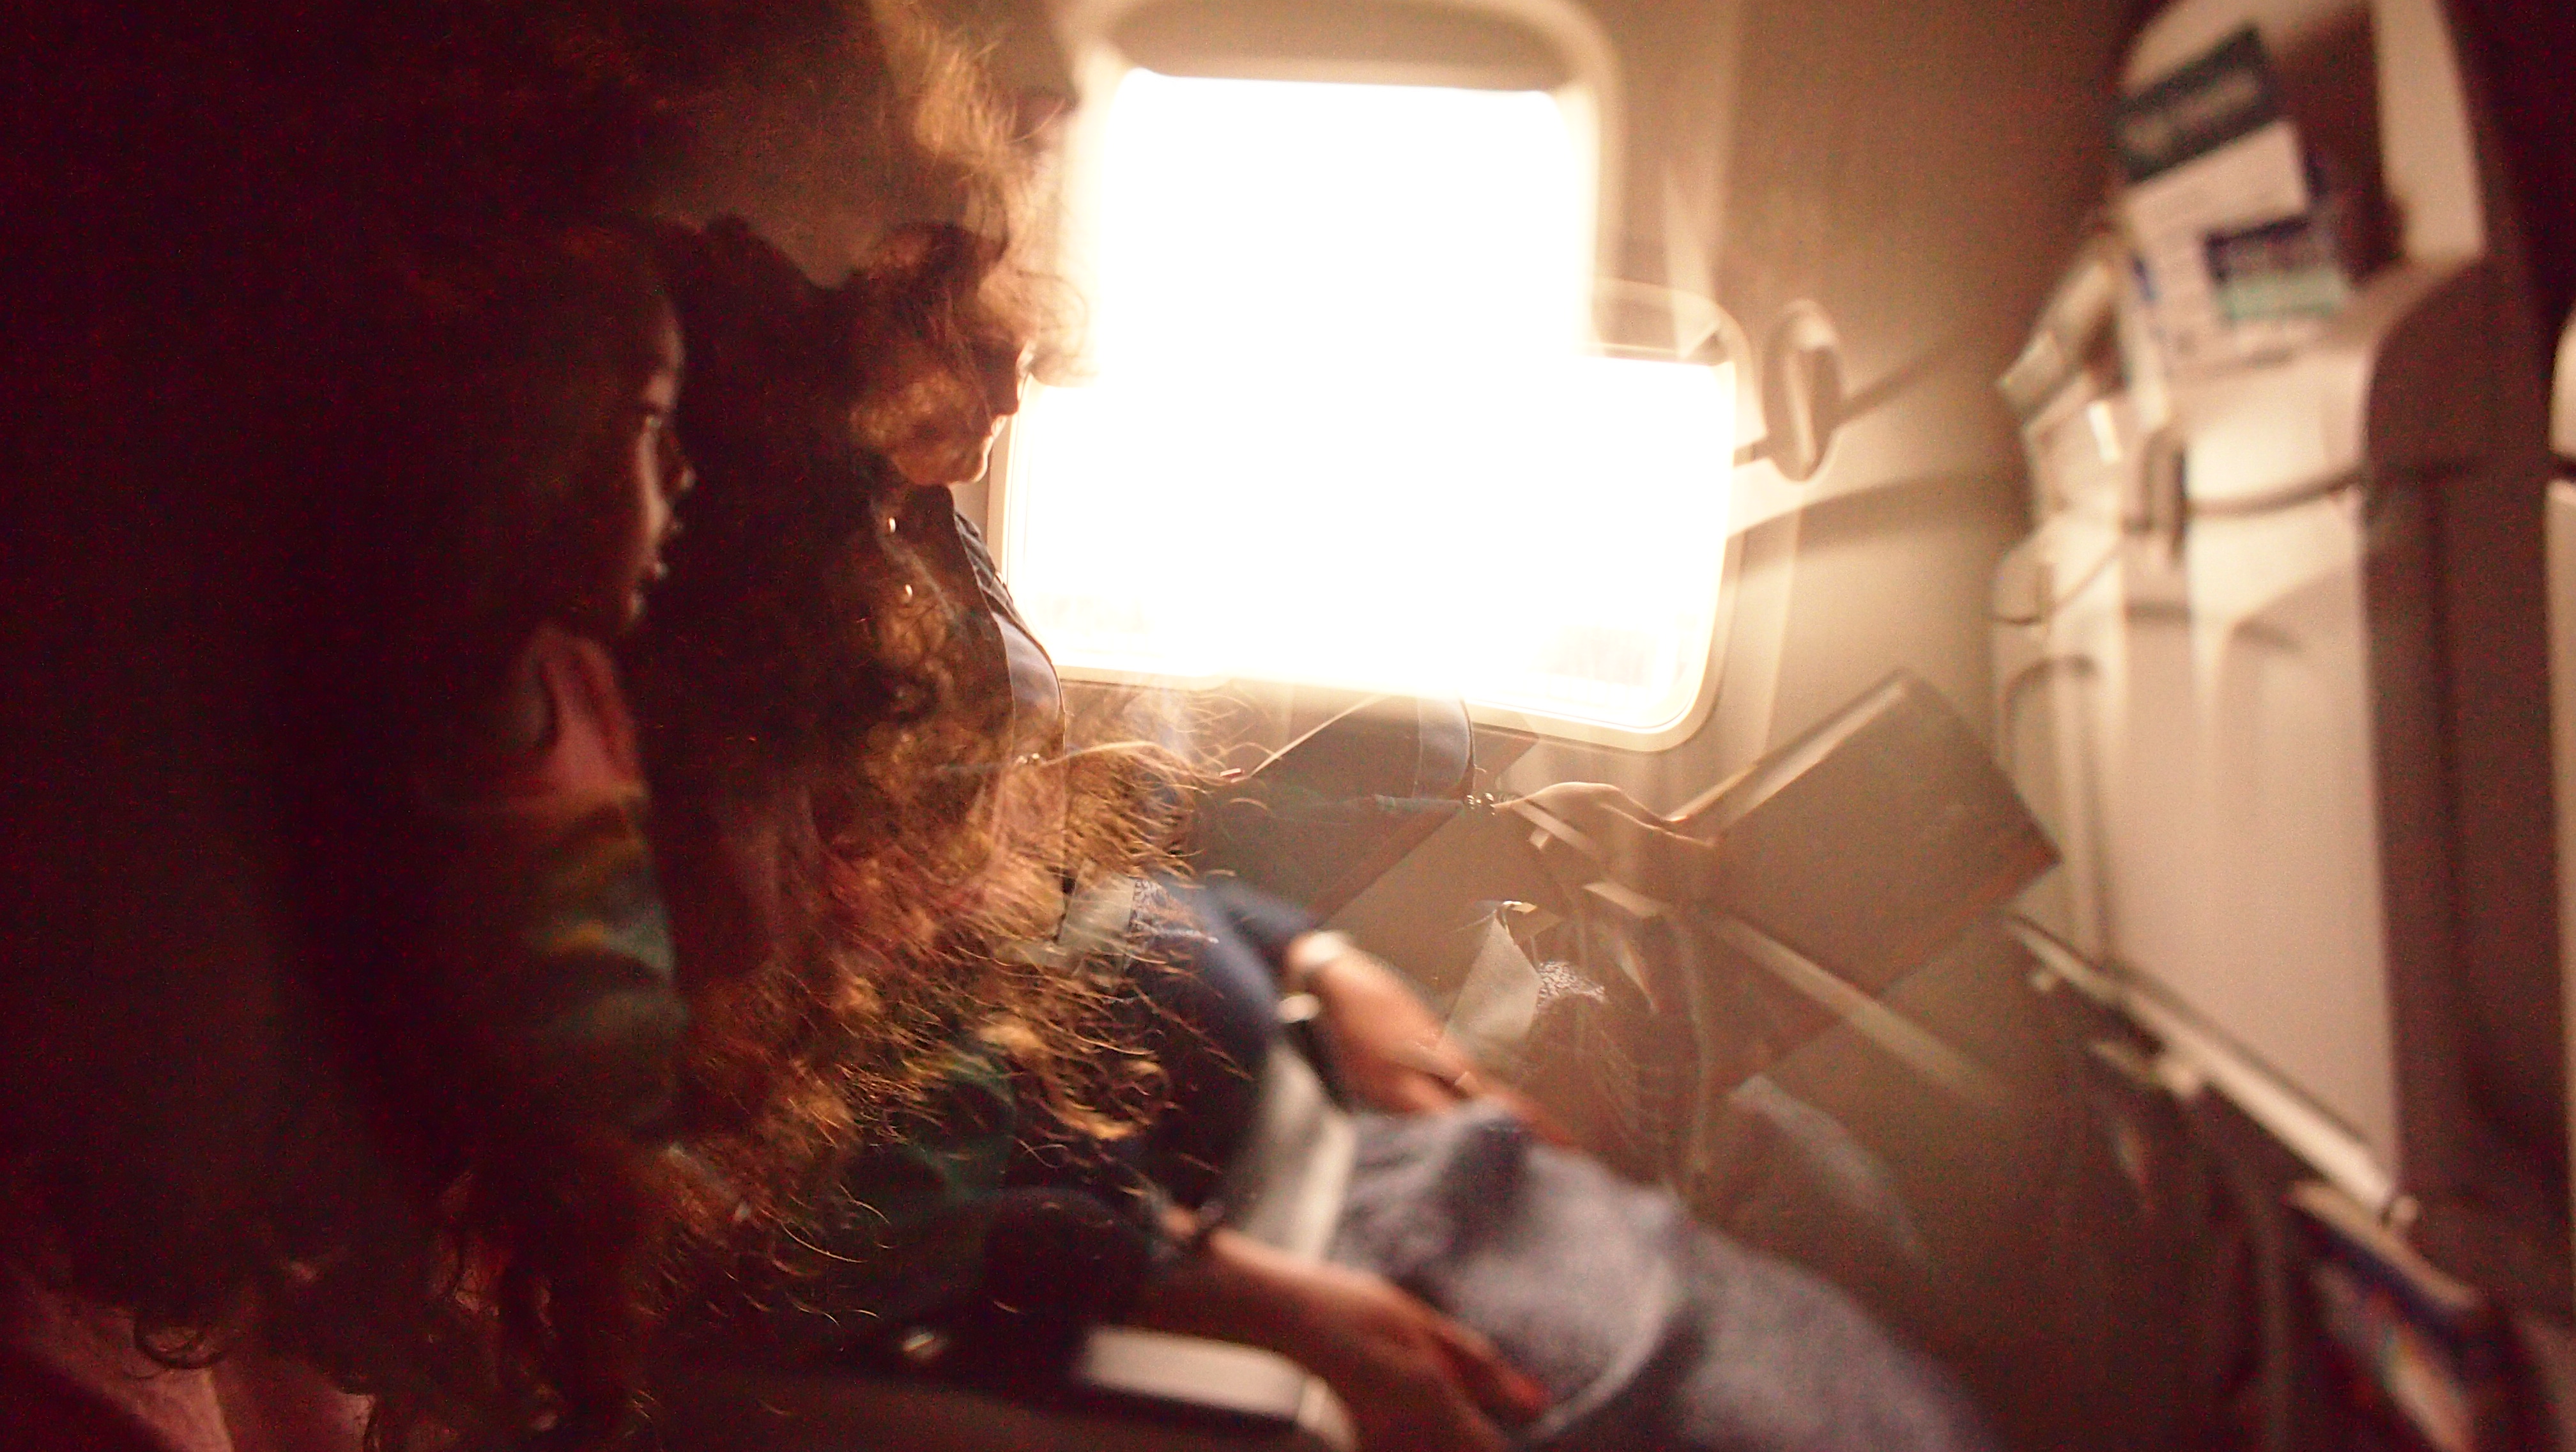
light, girl, hair, photography, sunlight, seat, plane, cabin, artistic, darkness, smile, sepia, creativecommons, exposure, fun, mysterious, mother, double, soft, accidental, organ, fluke, tone, daughter, artsy, eerie, facial hair